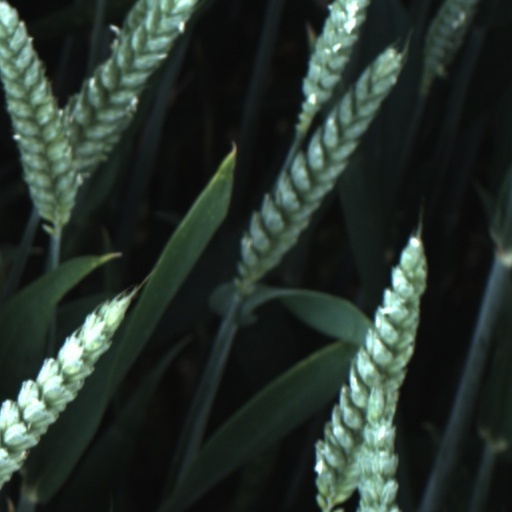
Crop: wheat